Pelé

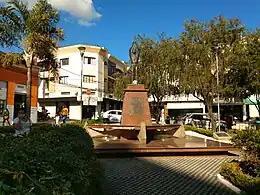
Pelé's birthplace, Três Corações in Minas Gerais, with his commemorative statue in the city's plaza pictured. Pelé also has a street named after him in the cityRua Edson Arantes do Nascimento.

Pelé was born Edson Arantes do Nascimento on 23 October 1940 in Três Corações, Minas Gerais, the son of Fluminense footballer Dondinho (born João Ramos do Nascimento) and Celeste Arantes (1922–2024). He was the elder of two siblings, with brother Zoca also playing for Santos, albeit not as successfully. He was named after the American inventor Thomas Edison. His parents decided to remove the "i" and call him "Edson", but there was a typo on his birth certificate, leading many documents to show his name as "Edison", not "Edson", as he was called. He was originally nicknamed "Dico" by his family. He received the nickname "Pelé" during his school days, it is claimed, after mispronouncing the name of his favourite player, Vasco da Gama goalkeeper Bilé. In his autobiography released in 2006, Pelé stated he had no idea what the name means, nor did his old friends, and the word has no meaning in Portuguese. He would later learn it means "miracle" in Hebrew.